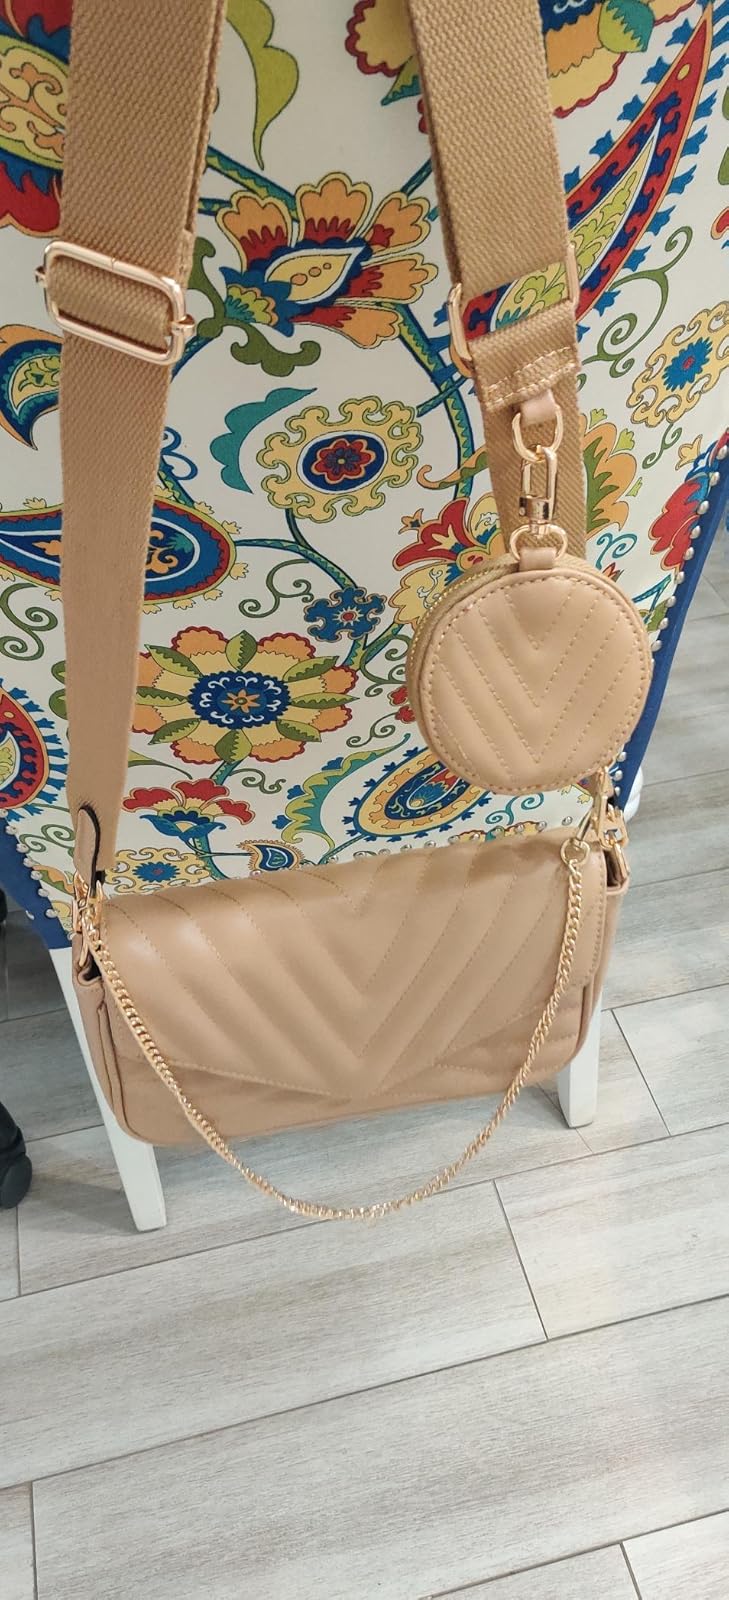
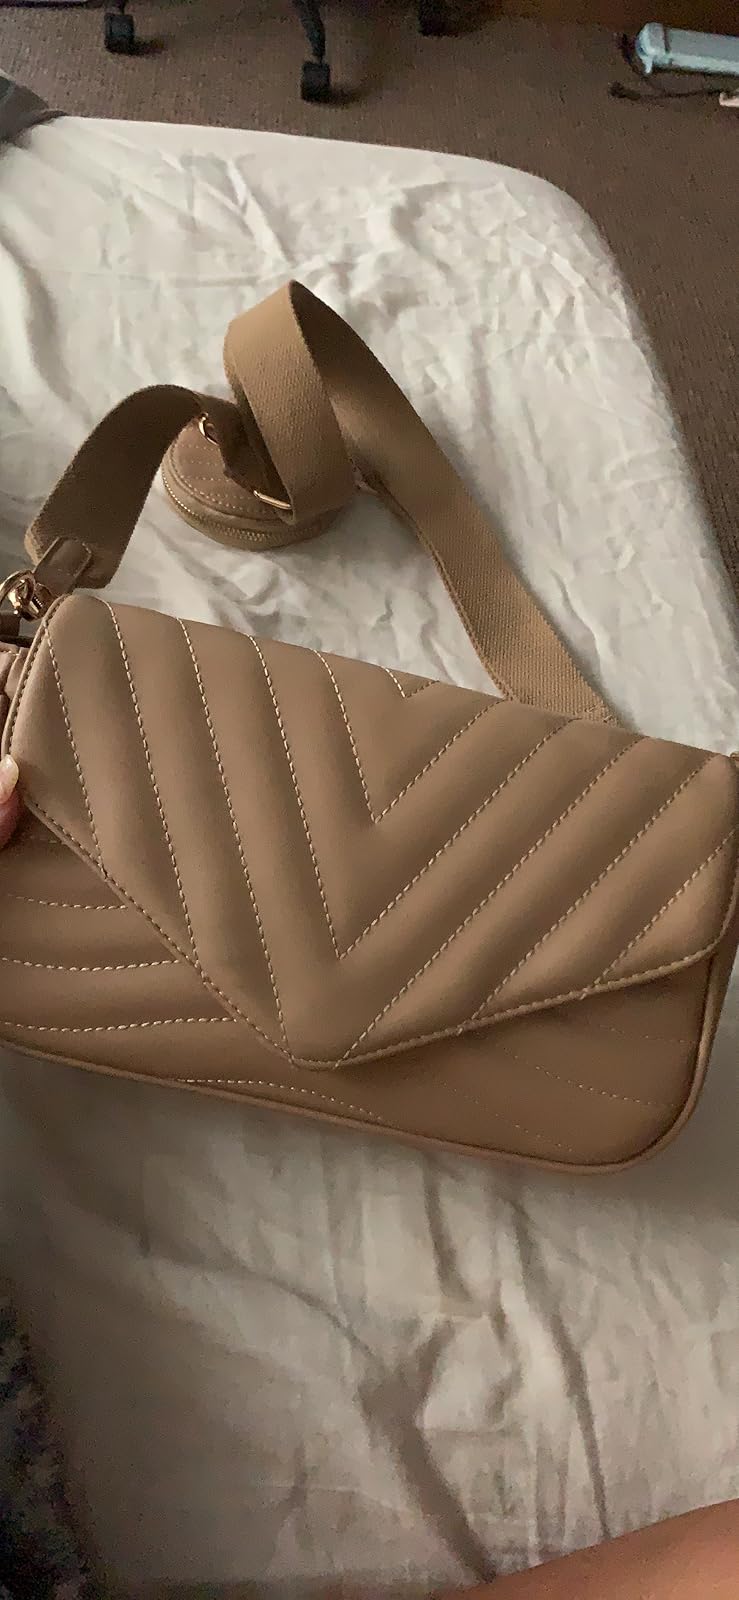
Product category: accessories_handbag
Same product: yes